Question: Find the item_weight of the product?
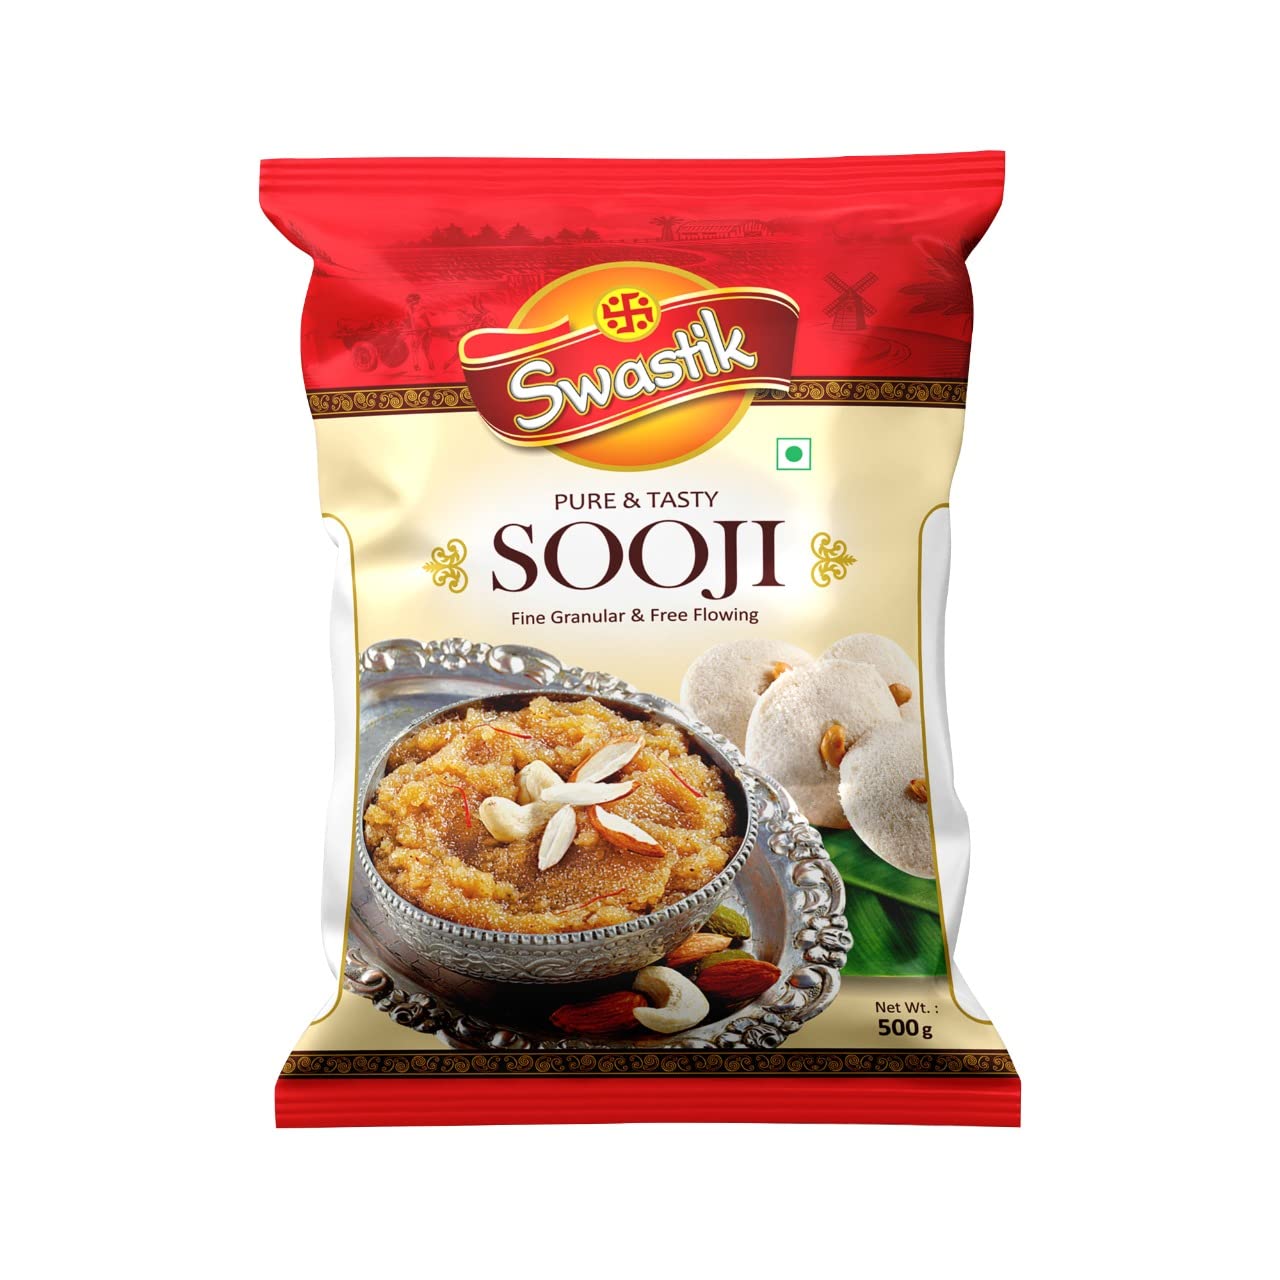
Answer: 500 gram